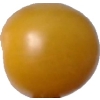
Label: tomato_cherry_yellow